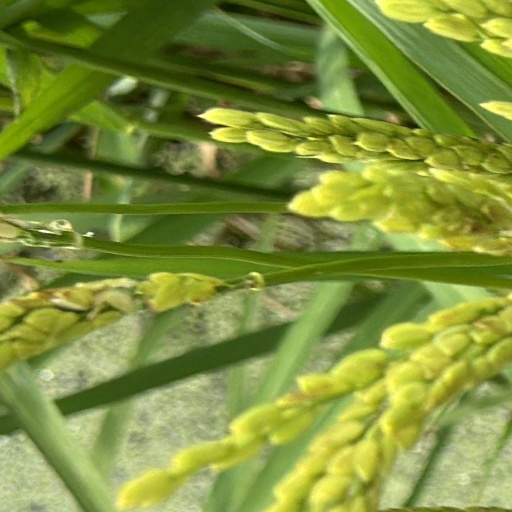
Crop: rice